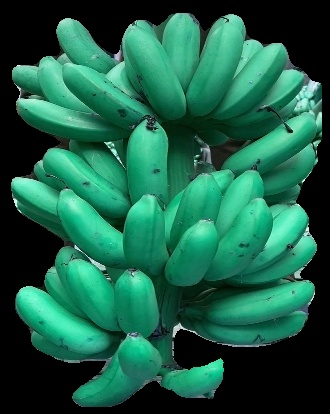
Variety: rasbale
Grade: grade1